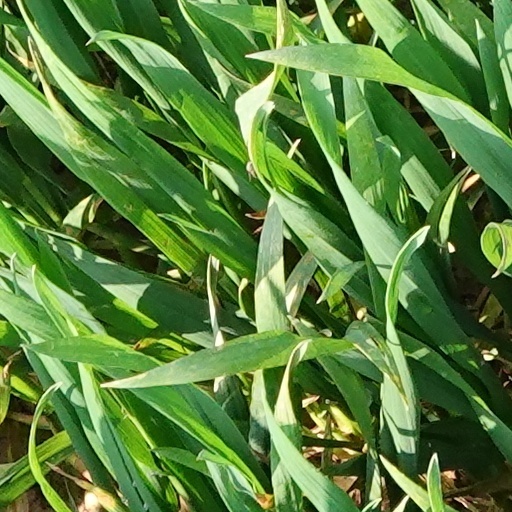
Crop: wheat